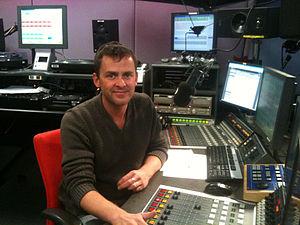
Scott Robert Mills est un animateur de radio et de télévision britannique.